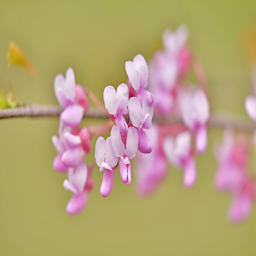
the delicate flowers are edible and add an attractive color to a meal .